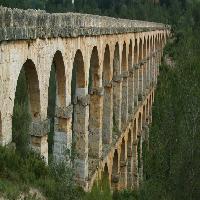
Weather: cloudy or overcast